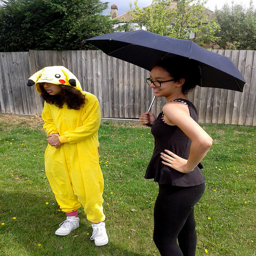
A pretty young lady holding a dark colored umbrella.
A girl in a Pikachu suit standing beside a girl holding an umbrella.
A woman is wearing a raincoat and another woman is holding an umbrella over her head.
two girls stand in a yard, one holds an umbrella and the other is dressed as pikachu
Two women who are standing in the grass.